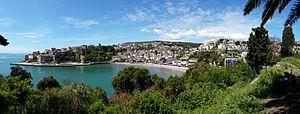
Vue panoramique d'Ulqin.